Henry Ossawa Tanner

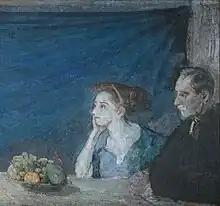
Atherton Curtis with his wife, by Tanner.

Tanner painted landscapes, religious subjects, and scenes of daily life in a realistic style that echoed that of Eakins. While works like "The Banjo Lesson" depicted everyday scenes of African American life, Tanner later painted religious subjects. It is likely that Tanner's father, a minister in the African Methodist Episcopal Church, was a formative influence for him.